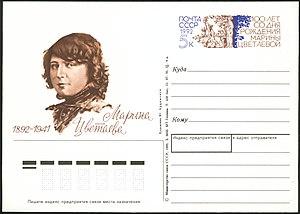
Marina Ivanovna Tsvetaïeva est une poétesse russe née à Moscou le 26 septembre 1892 et morte à Ielabouga le 31 août 1941.